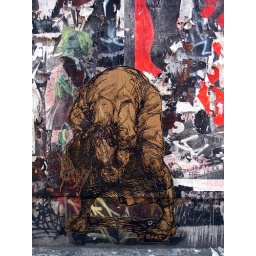
Woodcut on kraft paper pasted on wall, by street artist ELBOW-TOE.